History of Senegal

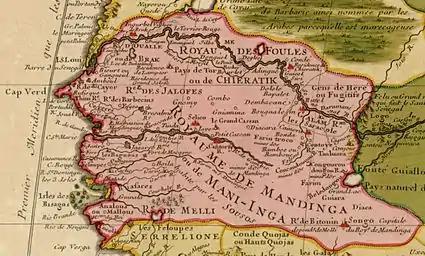
A map by Guillaume Delisle (1770)

The history of Senegal is commonly divided into a number of periods, encompassing the prehistoric era, the precolonial period, colonialism, and the contemporary era.